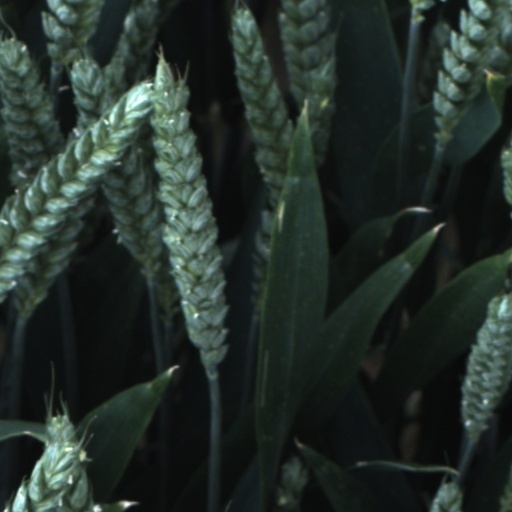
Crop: wheat